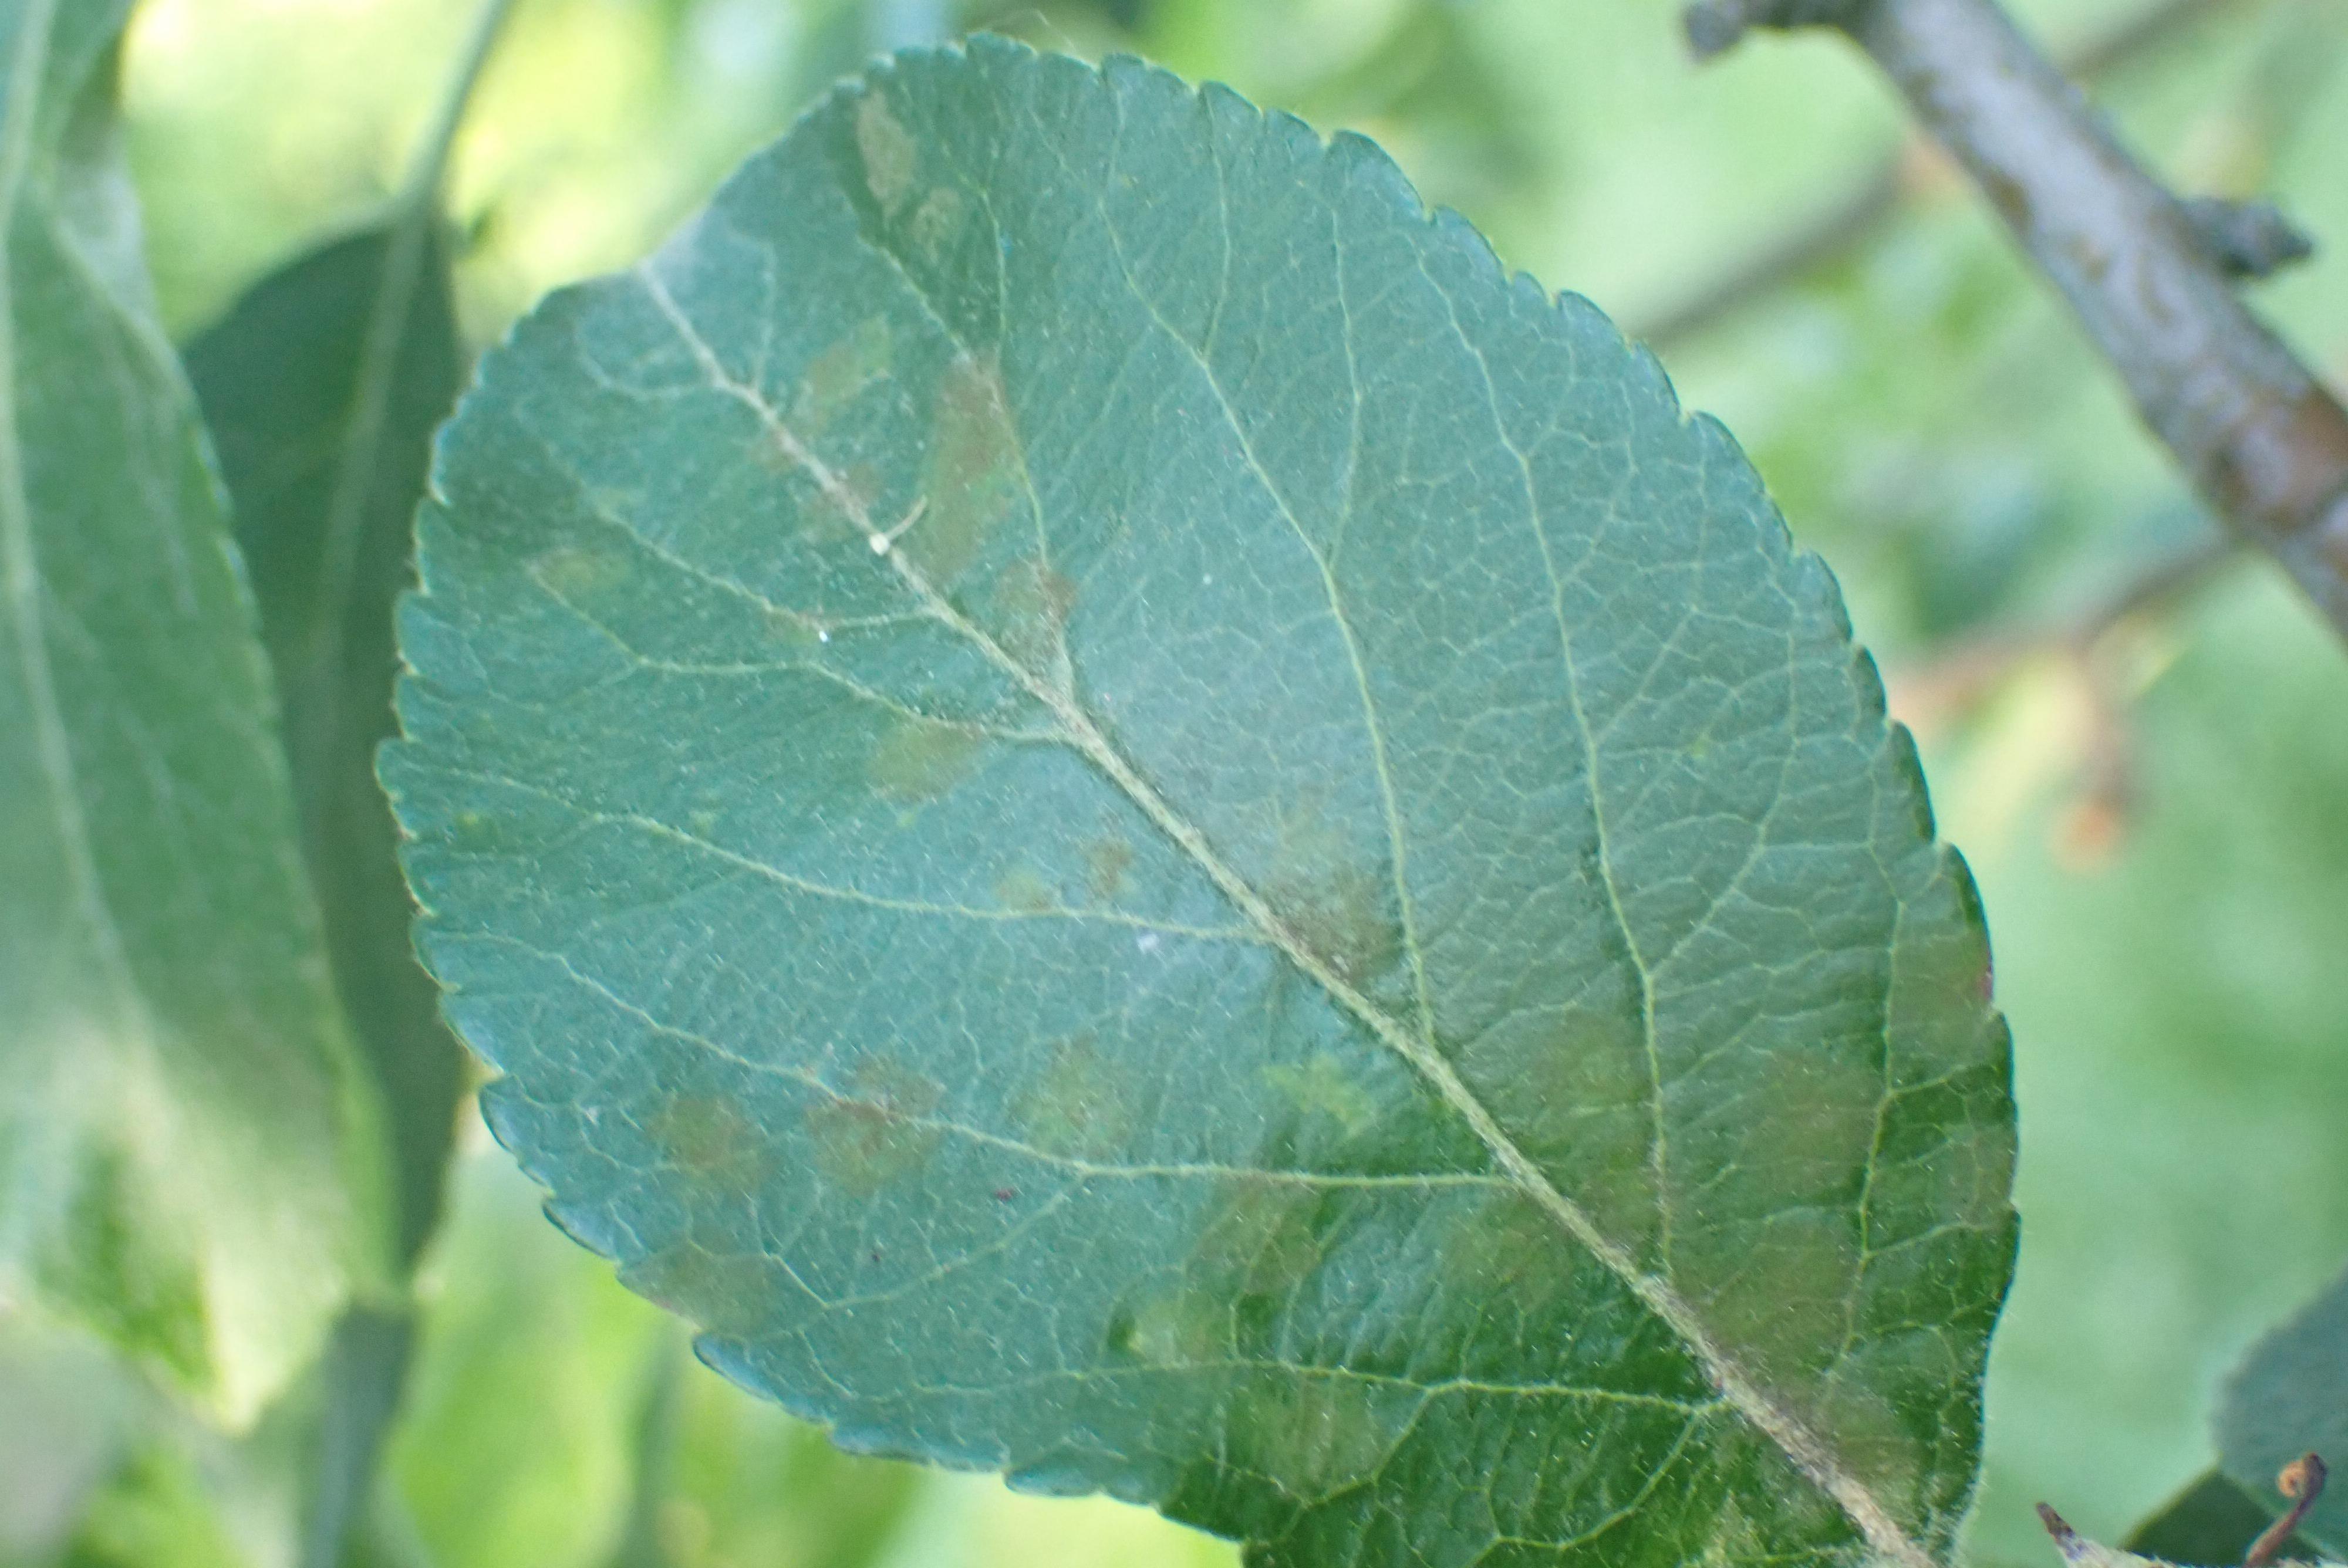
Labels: scab